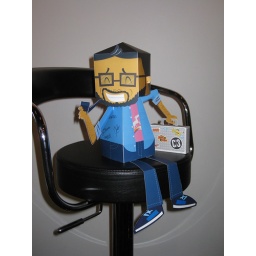
paper Nate in chair